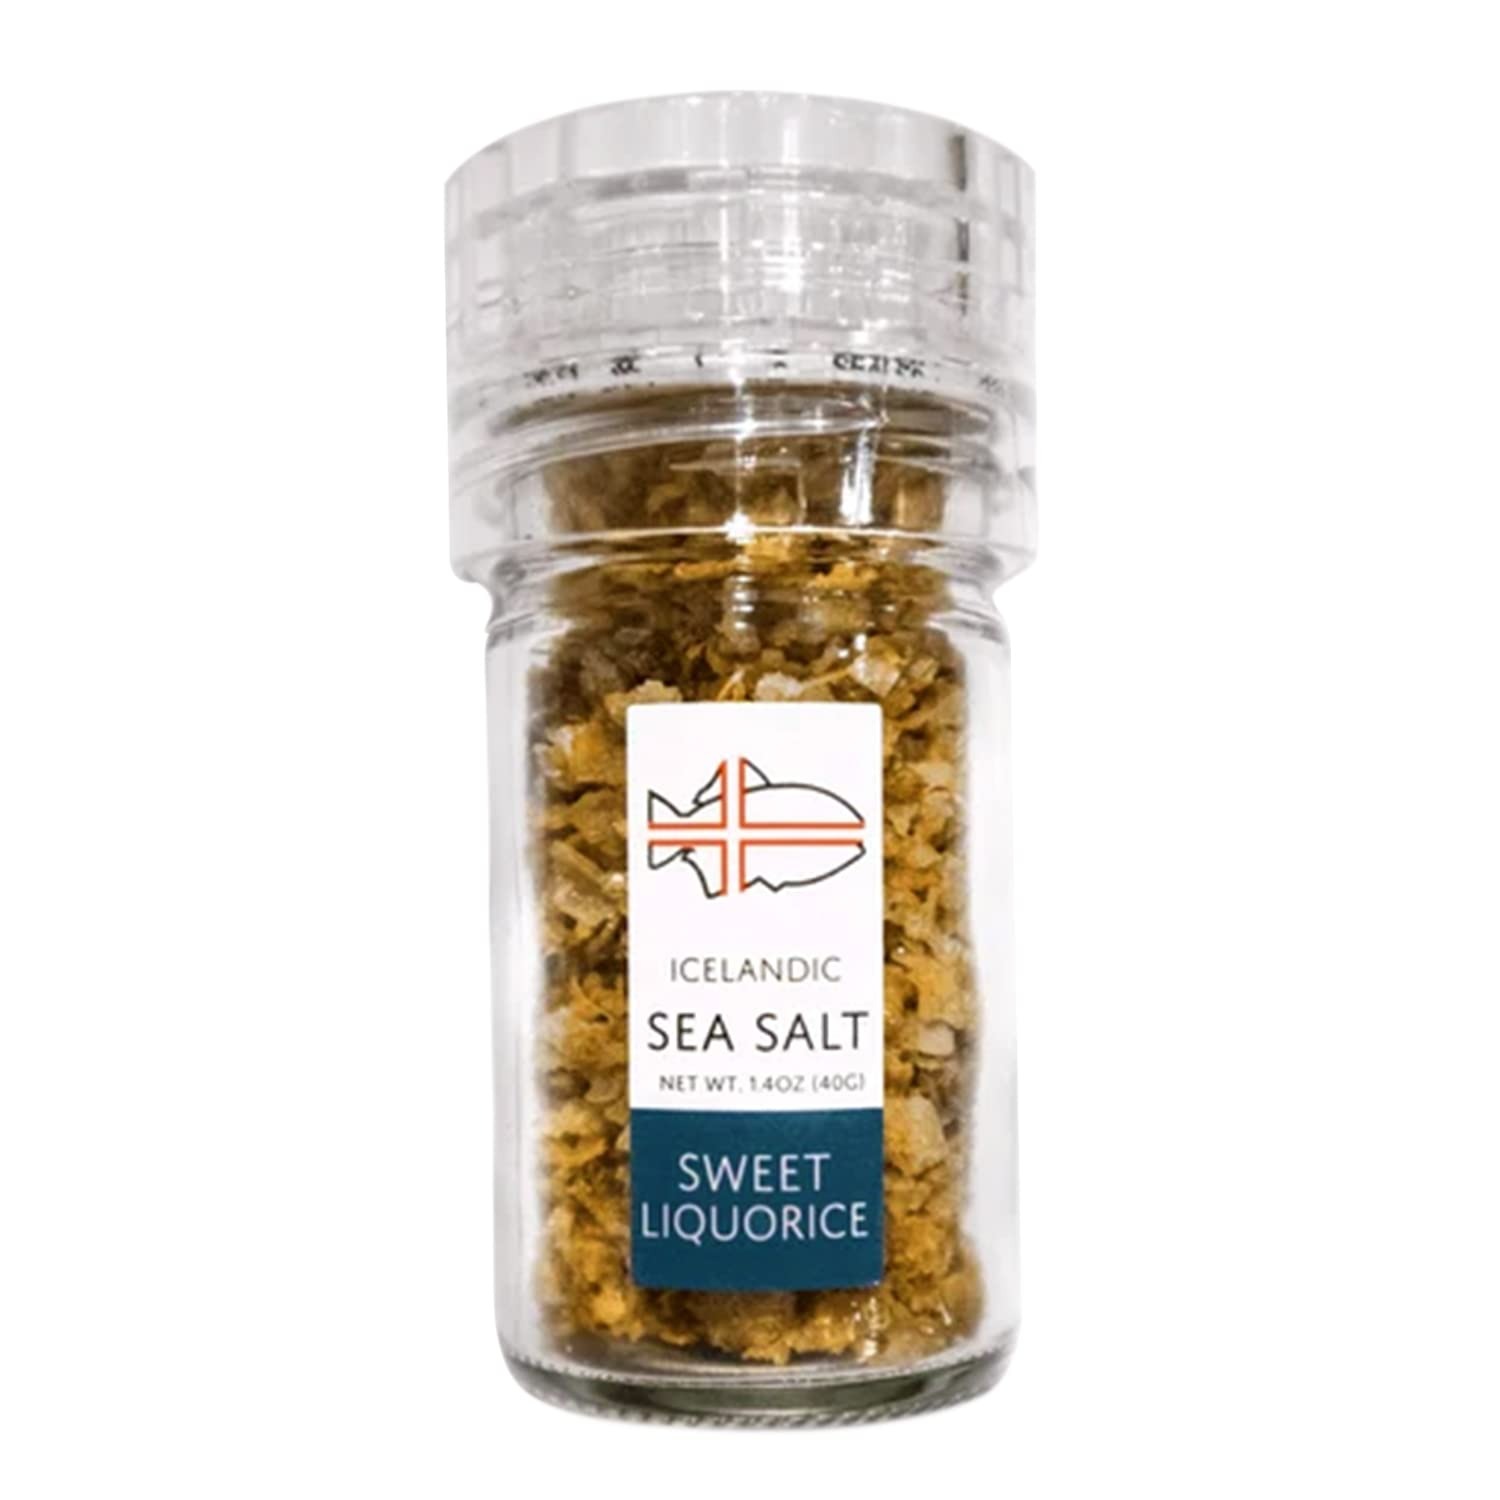
Item Name: Icelandic Sea Salt | Hand Made Flavored Sea Salt, Using All Natural Ingredients and Pure Flaked Salt from Iceland (Sweet Liquorice, 40g Adjustable Grinder)
Bullet Point 1: NORDIC CATCH ICELANDIC SEA SALTS: Nordic Catch Sea Salt is sustainably sourced directly from the lands of Iceland. Our Icelandic salt is made from mineral-rich Arctic seawater found in the Westfjords of Iceland. This seasoning enhances flavors and lends a gourmet touch to any meal. This delicious combination of spices can be ground to your liking in our adjustable, refillable, glass grinder. Choose from our 80g biodegradable bulk package or our 40g adjustable grinder or both!
Bullet Point 2: HEALTH BENEFITS: Nordic Catch Icelandic Sea Salt is not only full of flavor, but it can even provide various health benefits. In contrast to highly processed table salt, sea salt provides naturally occuring antioxidants and minerals essential to overall health such as calcium, potassium and magnesium. Consuming even a pinch of sea salt may help increase hydration and metabolism as well as help lower cholesterol levels. Incorporate this healthier salt option in your diet today.
Bullet Point 3: SUSTAINABLY SOURCED, SUSTAINABLY SHIPPED: Nordic Catch Sea Salt is sustainably sourced and processed leaving zero carbon footprint. This salt is extracted from Arctic seawater by using a slow heating process from natural hot springs. Since we use naturally occurring geothermal energy, we create little to no impact on the environment. The adjustable grinder is also refillable and reusable. All Nordic Catch shipments are also carbon neutral!
Bullet Point 4: THE NORDIC CATCH WAY: We have carefully selected products that meet the Nordic Catch Standards, so you can trust the quality, consistency, and service you would expect from us. This all natural sea salt is sure to be a great addition to your spice cabinet and any meal.
Bullet Point 5: CUSTOMER SATISFACTION: We strive to provide only the best quality products right to your door. Our unique Icelandic sea salt will not only enhance the flavors of any dish, but they will also increase your nutrition levels. We hope you are fully satisfied with each use of our sustainably sourced, authentic, Icelandic sea salt. If for any reason you are not fully satisfied with your purchase, please contact us so we can make it right
Product Description: Introducing Nordic Catch Sea Salt Selections, a Variety of All Natural, Authentic Icelandic Arctic Seawater Extracted Salts. Now you can enjoy any meal with a gourmet touch by adding our mineral-rich Icelandic Sea Salts to the plate! Pure Icelandic Sea SaltsNordic Catch is proud to present a variety of sea salts straight from Iceland. Both our black and white sea salts are hand-harvested from the salt waters of Iceland using geothermal energy to slowly extract the salt. Our sea salts are free of colorants, additives, preservatives and any artificial ingredients. Available NowChoose from our variety of unique sea salt seasonings: Pure Flaky, Garlic Pepper, Blueberry, Christmas Blend, Grey Lava, Rhubarb Angelica, Sweet Liquorice, Arctic Herb, Kelp Garlic, Black Lava, and Hot Volcano, all available in two different sizes and packagings! Adjustable, Reusable Grinder & Bulk Bag RefillEach of our sea salt products are available in 80g Bulk Bags or 40g Adjustable, Reusable Glass Grinders. With the grinder, you can choose from a fine to a coarse grind and when necessary, remove the durable plastic cap and refill with more Nordic Catch sea salt! Unique SeasoningsOur Icelandic Sea Salts are less processed and contain a variety of minerals such as potassium, magnesium, calcium and iron. Enjoy a variety of flavors that can enhance any meal while providing unique flavor combinations. Our Sea Salts also make great gifts for cooks and anyone who loves exploring spices! Customer SatisfactionAt Nordic Catch, we strive to offer only top quality Icelandic products in a sustainable way, from harvest to your door. If for any reason you are not fully satisfied, please contact us so we can make it right. We hope you enjoy adding a little bit of Iceland to your kitchen! Order Nordic Catch Sea Salt Today!
Value: 1.41
Unit: Ounce

Price: 13.49